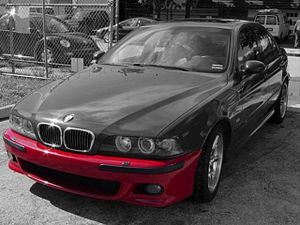
Kofanger
Kofangeren på en BMW M5 markeret med rødt
En kofanger er en del af en bil som er designet til at lade et køretøj ramme et andet og til at modstå den kollision uden at pådrage alvorlig skade til bilens skelet. Mens kofangere oprindeligt blev lavet af solidt stål er de i de seneste år blevet lavet af gummi, plastik eller malet letmetal hvilket gør dem modtagelige for skade fra selv den mindste kontakt. Oftest kan disse biler ikke skubbe, eller skubbes af, andre biler.